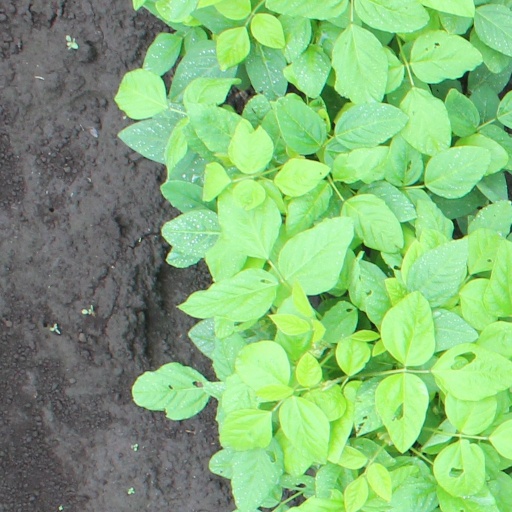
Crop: soybean